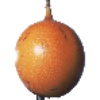
Label: Granadilla 1